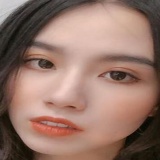
diễn viên Linh Miu